Push in the back

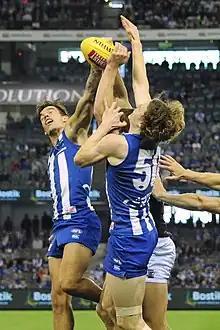
A Port Adelaide FC player appears to be illegally pushed from behind by a North Melbourne FC opponent while jumping for the ball while others attempt to legally spoil the mark.

One of the rules introduced by the VFL when they split from the VFA 1897 was the protection of a player who jumped for a mark from being put off balance by a player pushing them from behind. Pushes in the back are usually paid under the following three circumstances.